Ergänzungs-Jagdgeschwader

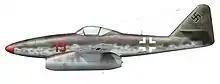
Me 262 A-1a – EJG 2 flown by Bär

In late 1944, EJG 2 was formed from various "Erprobungskommandos", experimental test units, primarily for conversion training to the Messerschmitt Me 262 jet fighter, the Messerschmitt Me 163 rocket fighter and Heinkel He 162 jet fighter. The "Geschwaderstab" was based at Sprottau, present-day Szprotawa in western Poland. The unit had been formed with three "Gruppen" (groups). I. "Group" was equipped with the Messerschmitt Bf 109 and Focke-Wulf Fw 190 piston engine fighters and based at airfields northwest of Berlin. II. "Gruppe", a "blind" or bad weather flying unit, was located at Ludwigslust. III. "Gruppe" was equipped with the Me 262 jet aircraft and was based at Lechfeld Airfield. The "Geschwader" was led by "Major" Werner Andres. On 13 February 1945, "Oberstleutnant" Heinrich Bär was given command of III. "Gruppe". On 23 April, Bär relocated III. "Gruppe" of EJG 2 to Munich-Riem Airfield where "Jagdverband" 44 (JV 44—44th Fighter Detachment), led by the former "General der Jagdflieger" Adolf Galland, was based. There, III./EJG 2 was disbanded and its pilots assigned to JV 44.